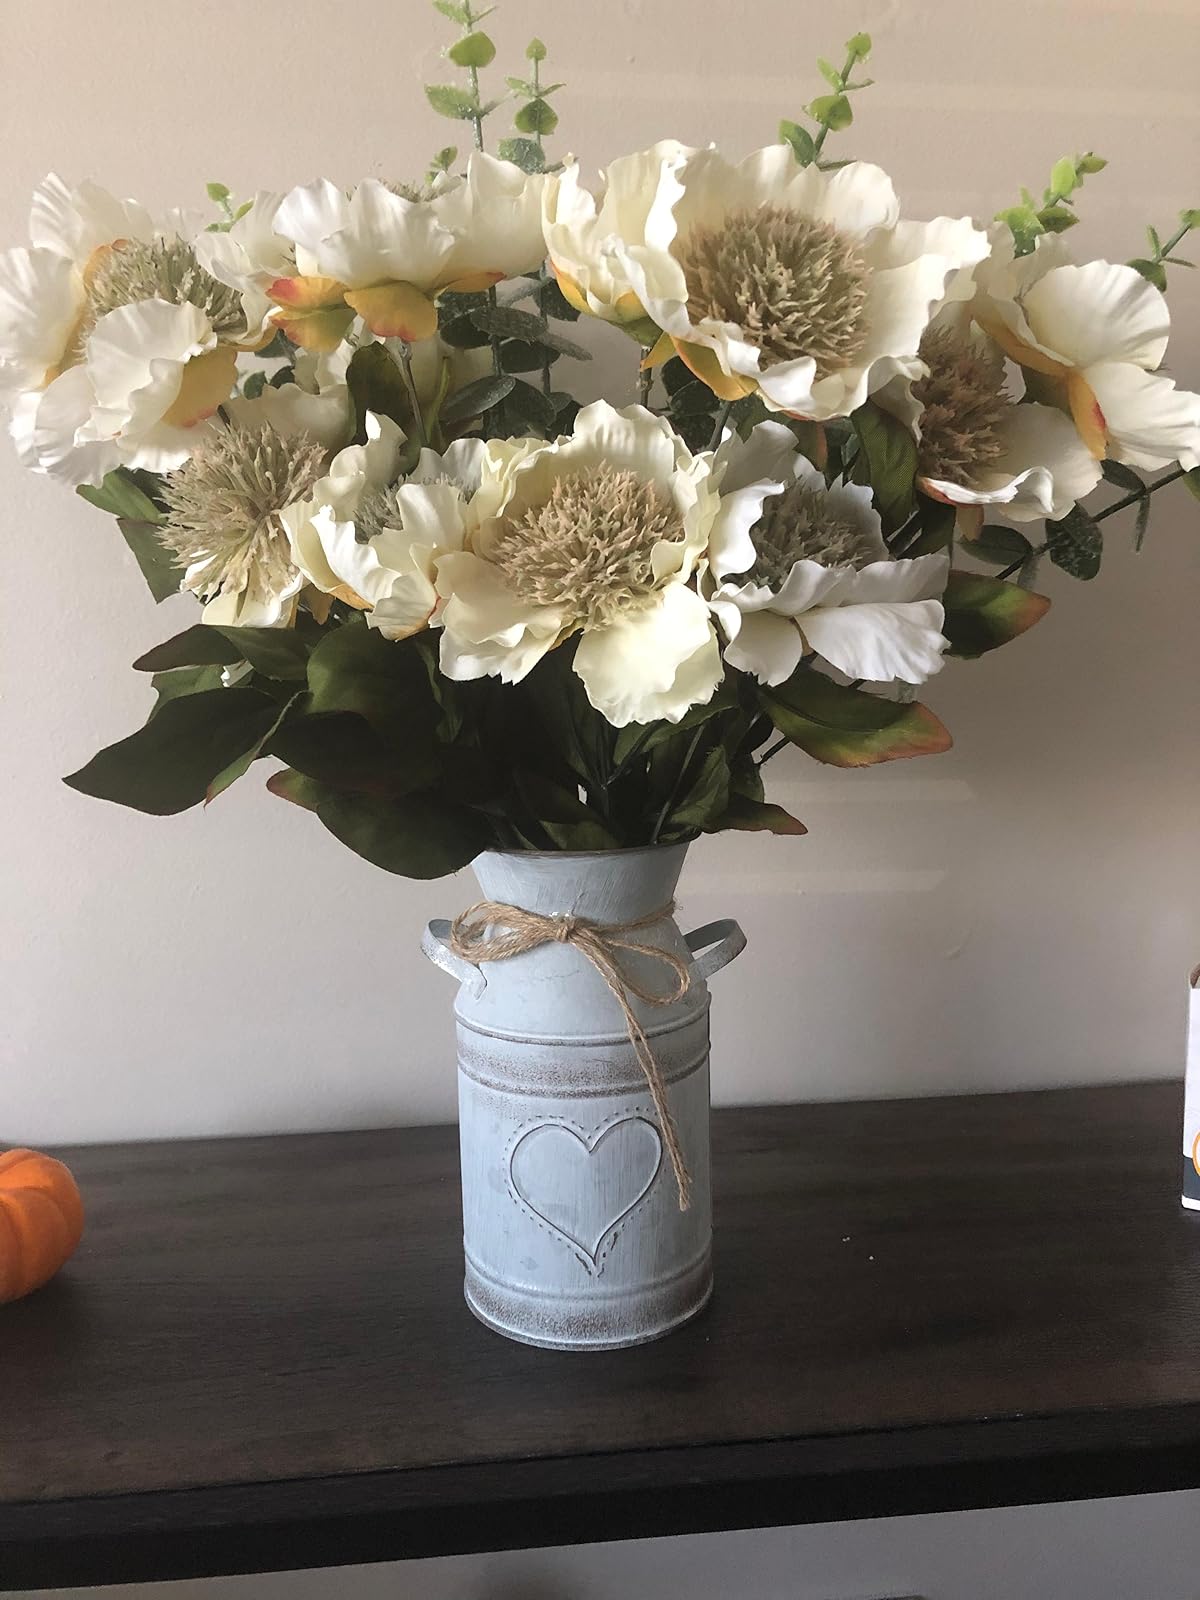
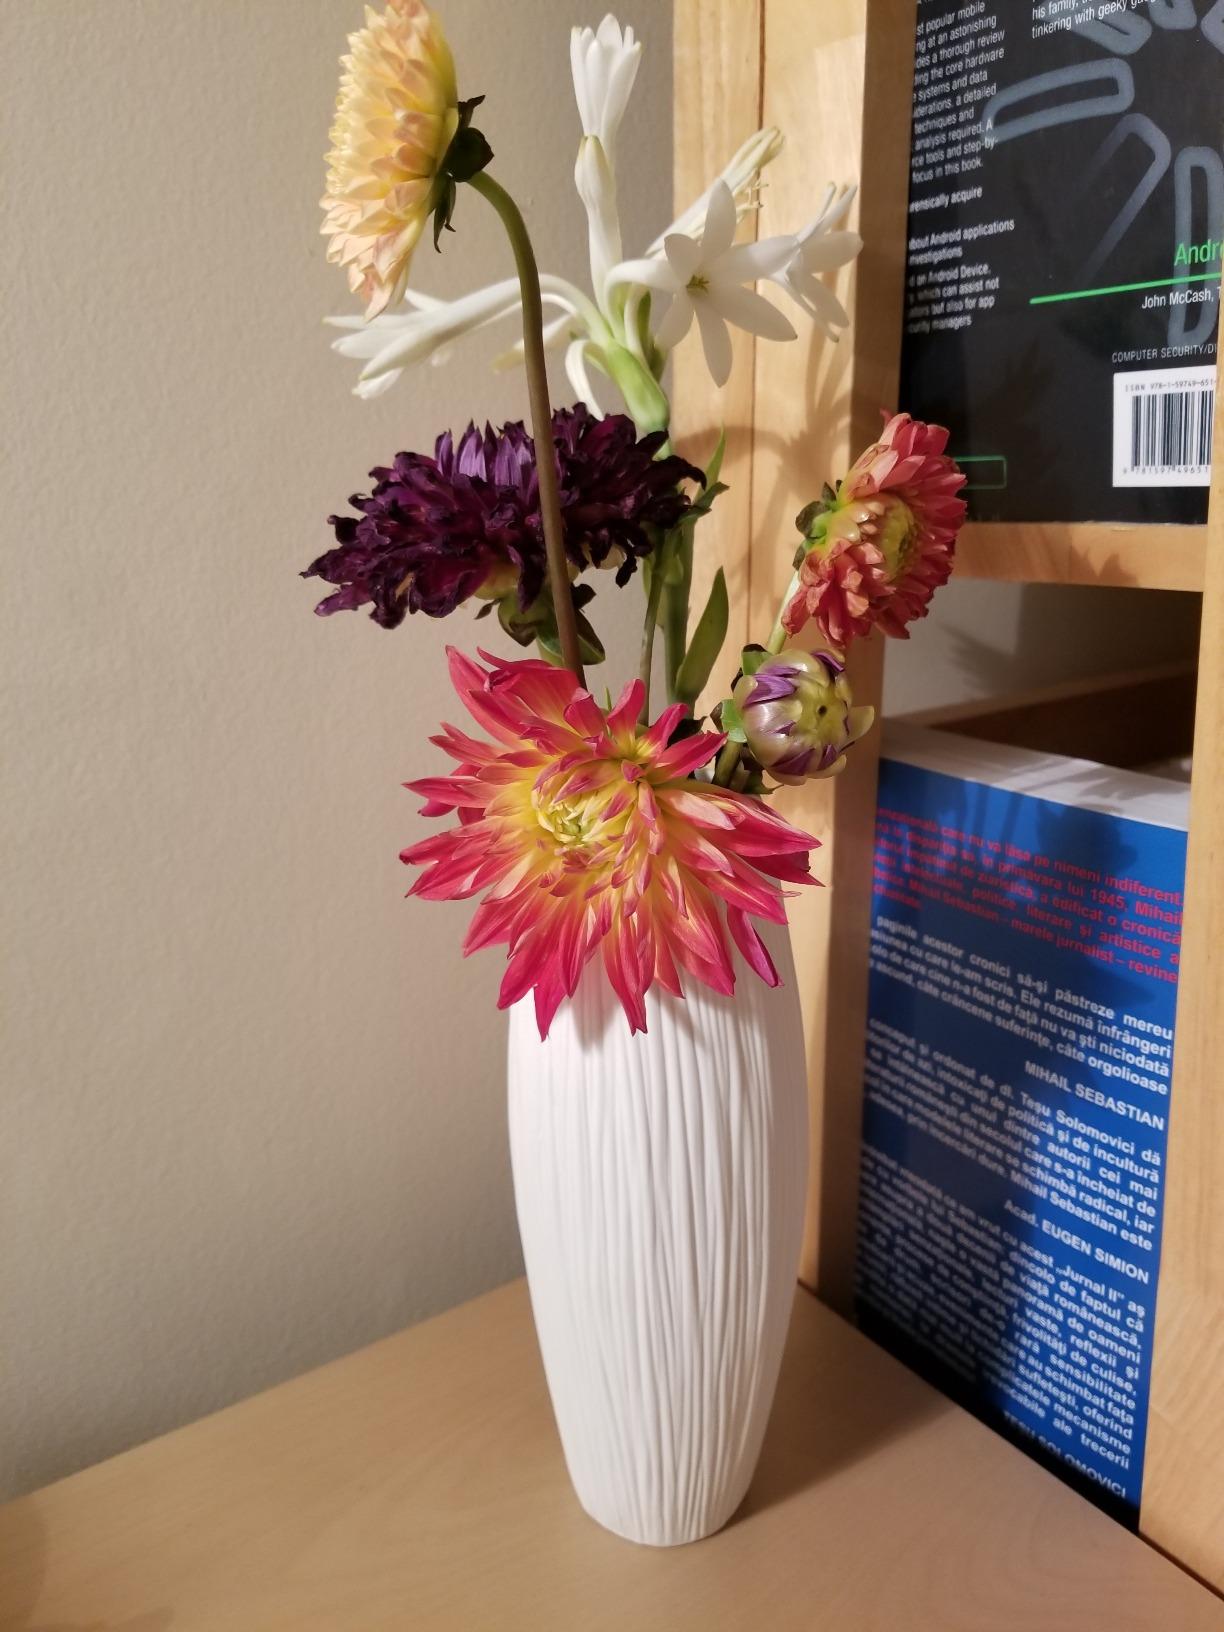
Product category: vase
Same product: no